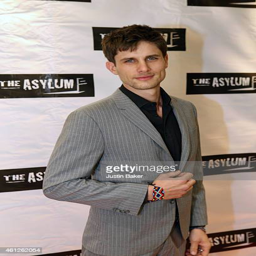
person attends the los angeles premiere